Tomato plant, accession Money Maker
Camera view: horizontal (90 deg, fisheye); turntable rotation: 330 degrees
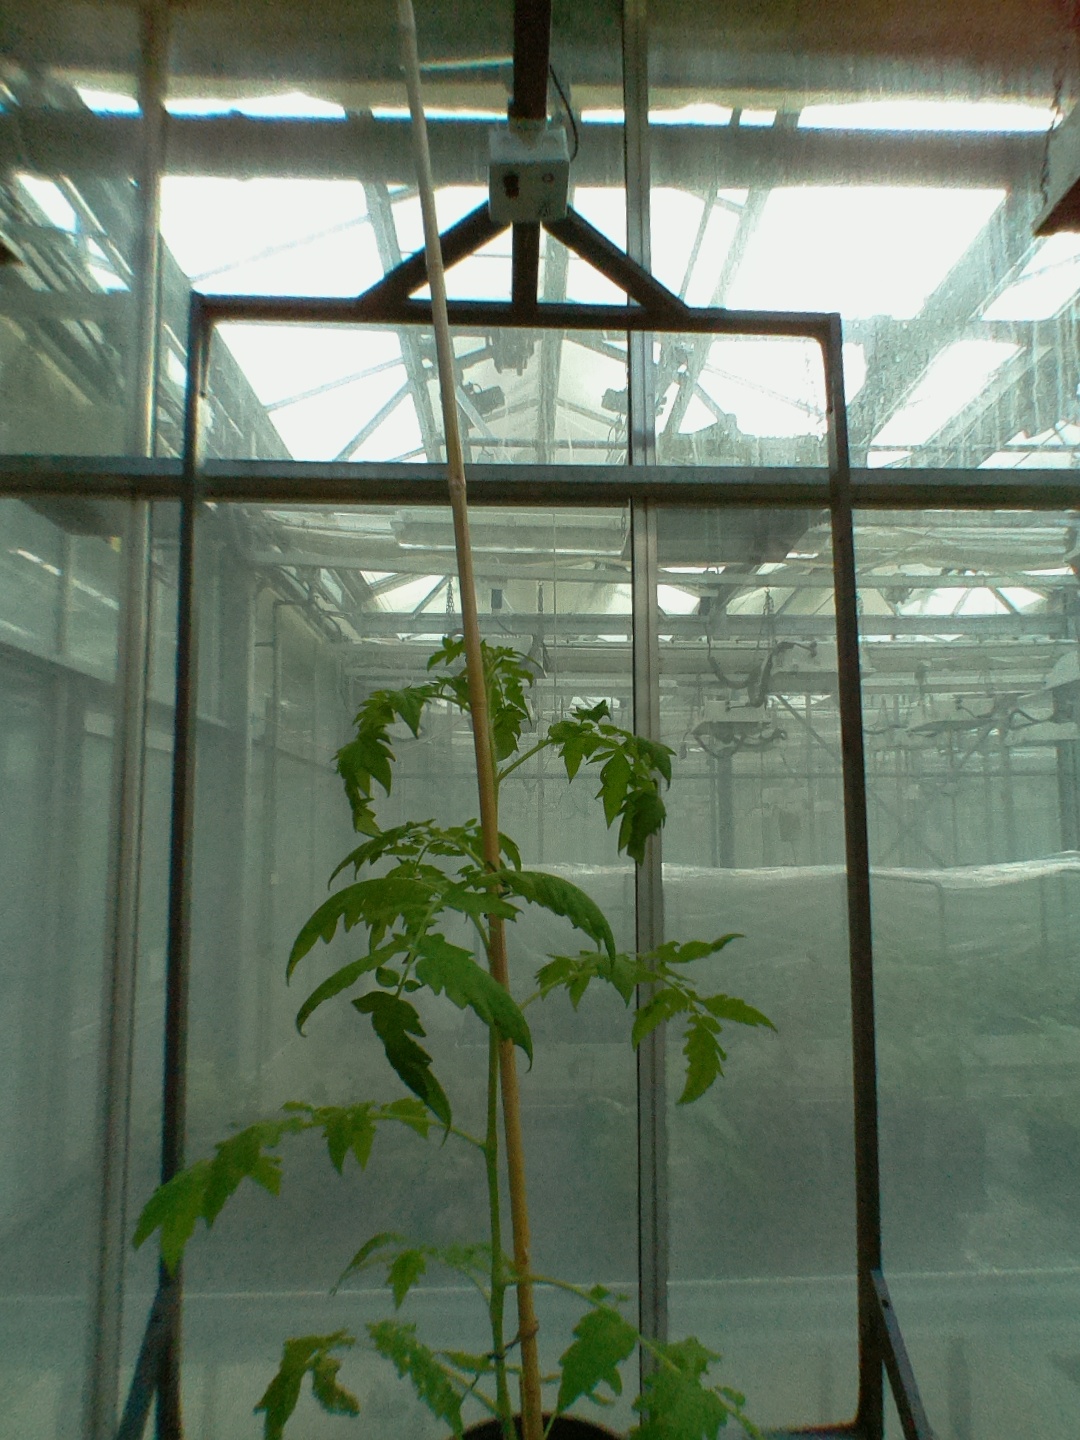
BBCH growth stage 15: 10 of true leaves visible